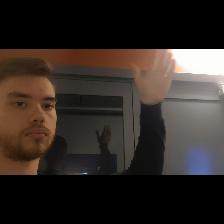
Label: Human